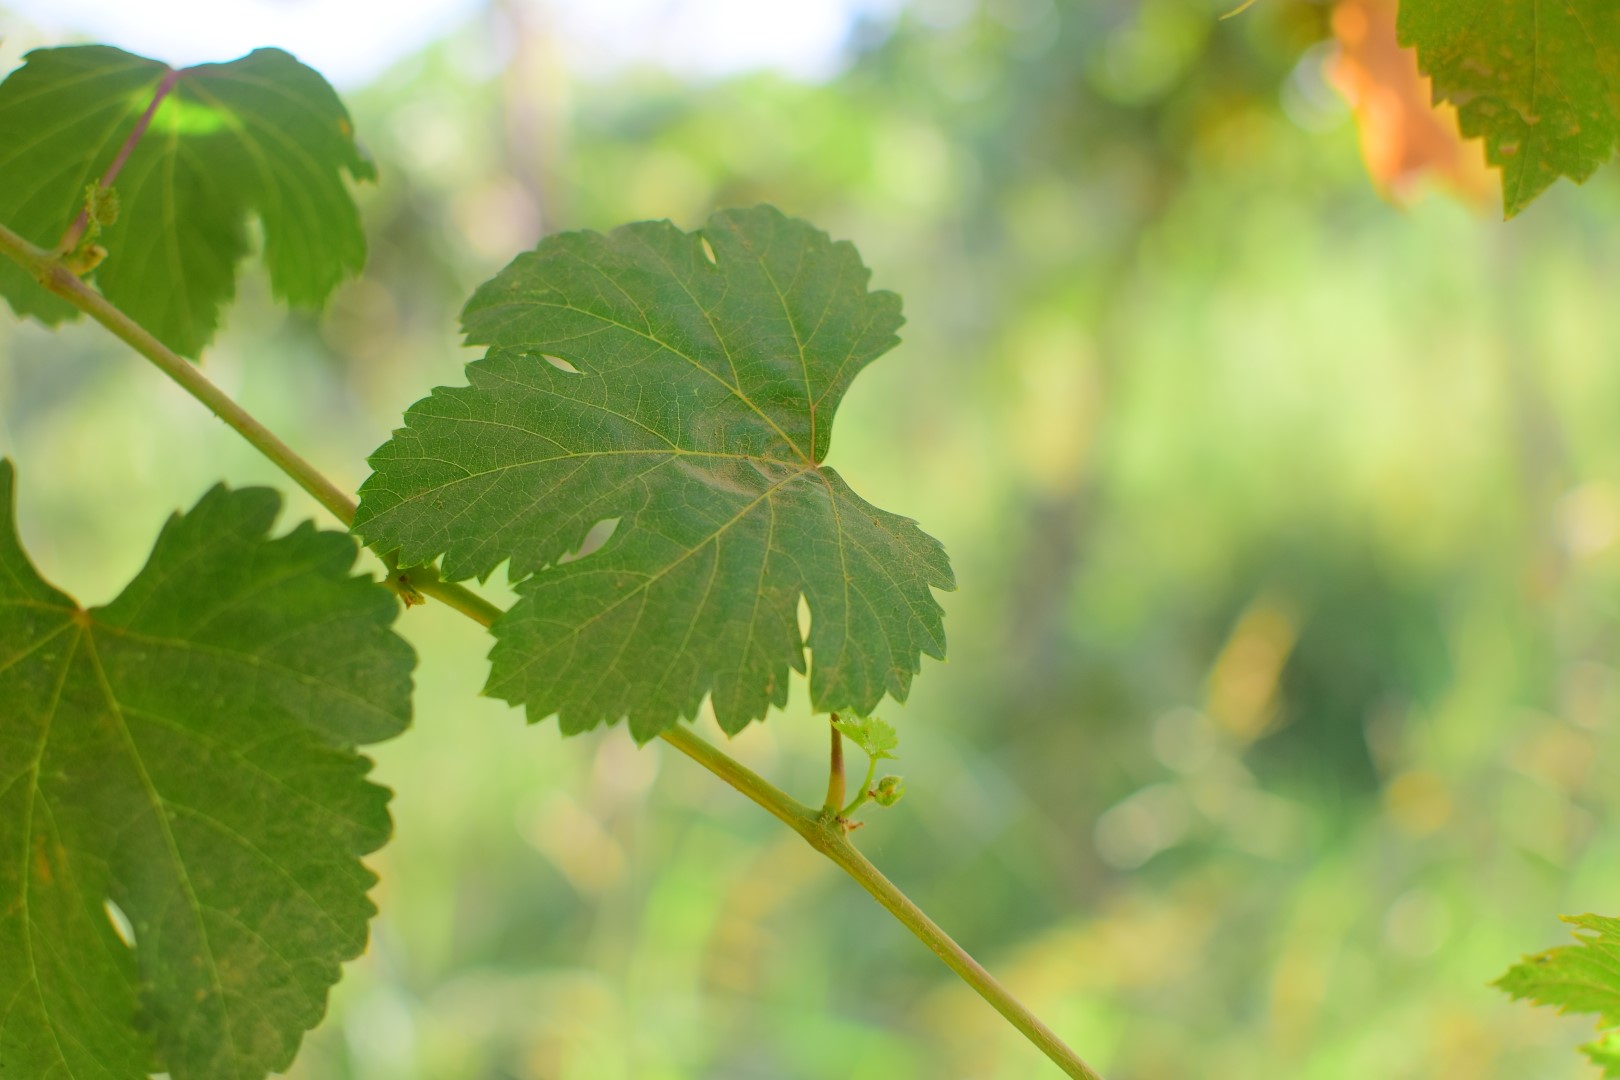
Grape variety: Deas Al-Annz